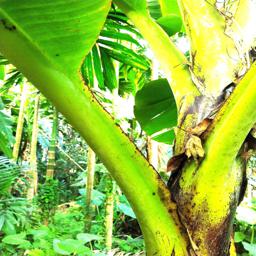
Label: JAHAJI STEM